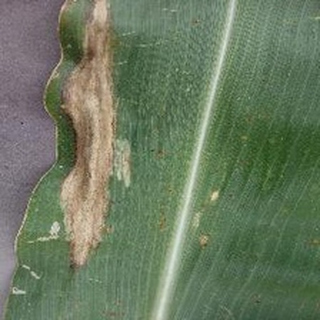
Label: corn_northern_leaf_blight